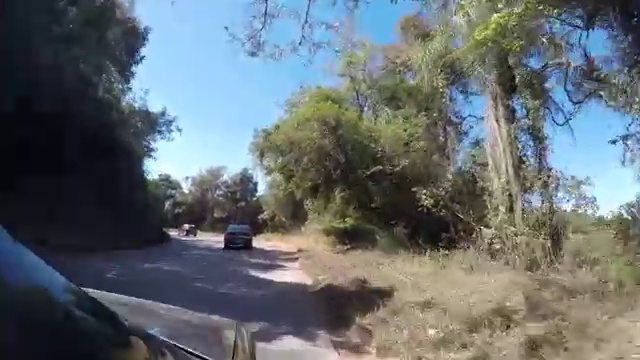
Fire: no
Smoke: no